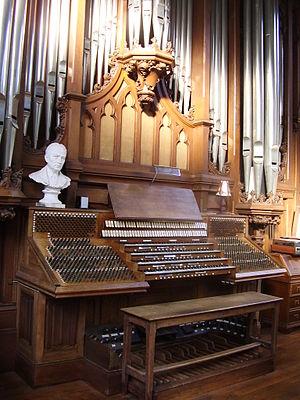
L'orgue de Marcel Dupré, dans sa maison de Meudon